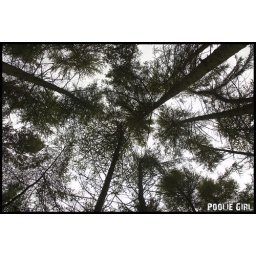
A view up through the trees on the forest trail at Cod Beck Reservoir in Osmotherley, North Yorkshire.